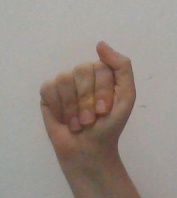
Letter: saad